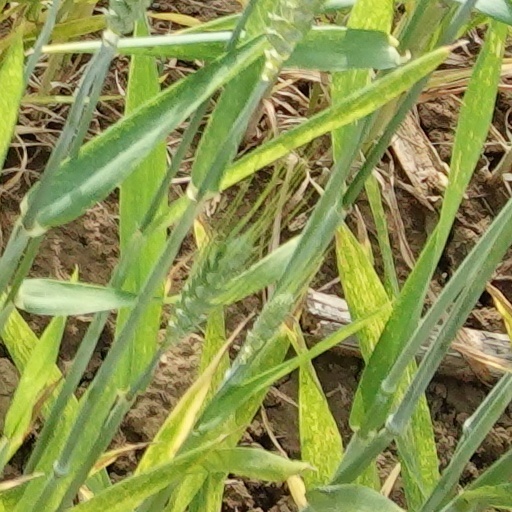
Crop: wheat